Lander, Wyoming

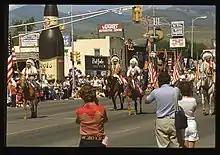
July 4 parade on Main St in 1984.

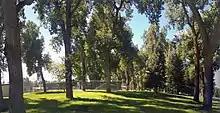
Lander City Park located on the south end of town provides camping space and hosts a number of events in summer.

The Lander Brew Festival features samples from Rocky Mountain-area breweries and has been held since 2002.